Oneonta Armory

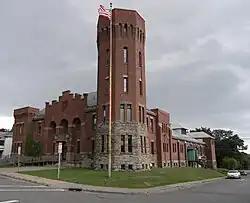
Oneonta Armory, September 2012

Oneonta Armory is a historic National Guard armory building located at Oneonta in Otsego County, New York, built in 1905 with a brick and stone castle-like structure. It was designed by State architect George L. Heins. It consists of a two-story administration building with an attached drill shed. The building features a 5-story octagonal tower at the southwest corner and a -story square tower at the northwest corner.